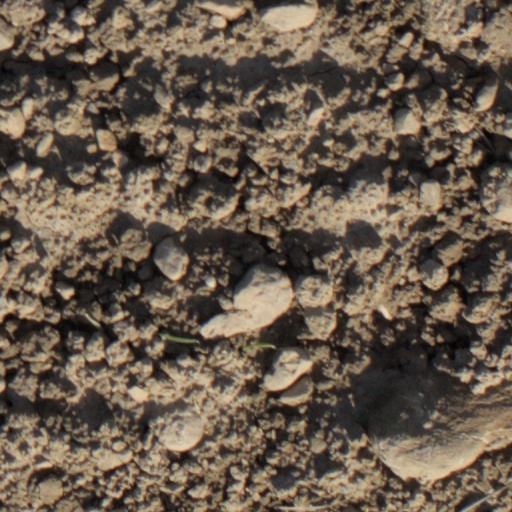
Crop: wheat